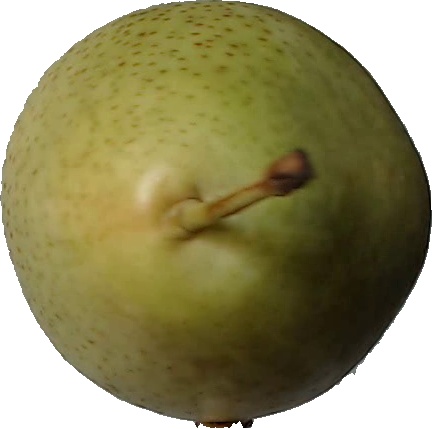
Label: pear_1